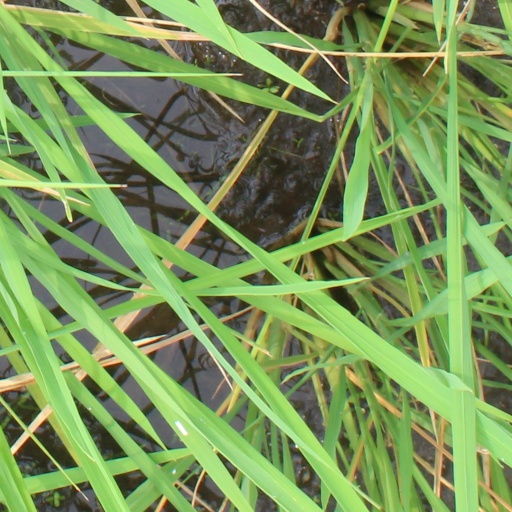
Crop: rice